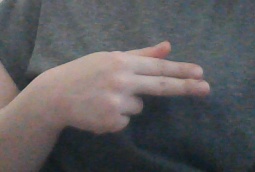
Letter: ghain